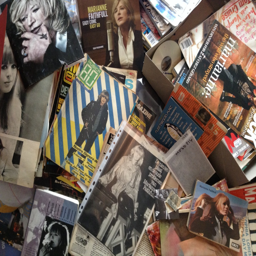
i was going through my collection yesterday .